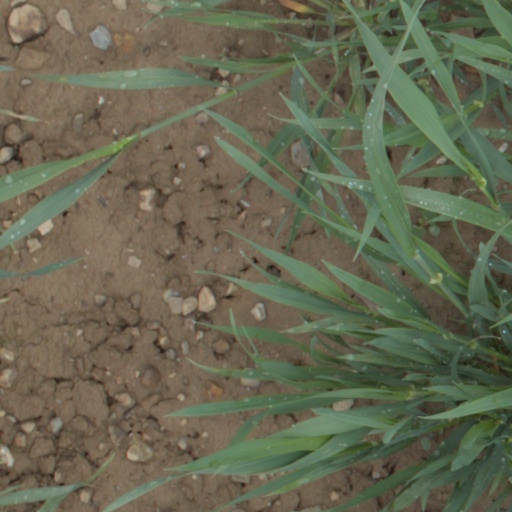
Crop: wheat